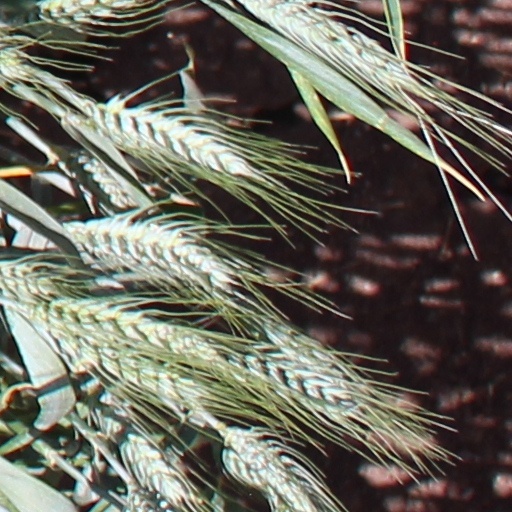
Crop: wheat